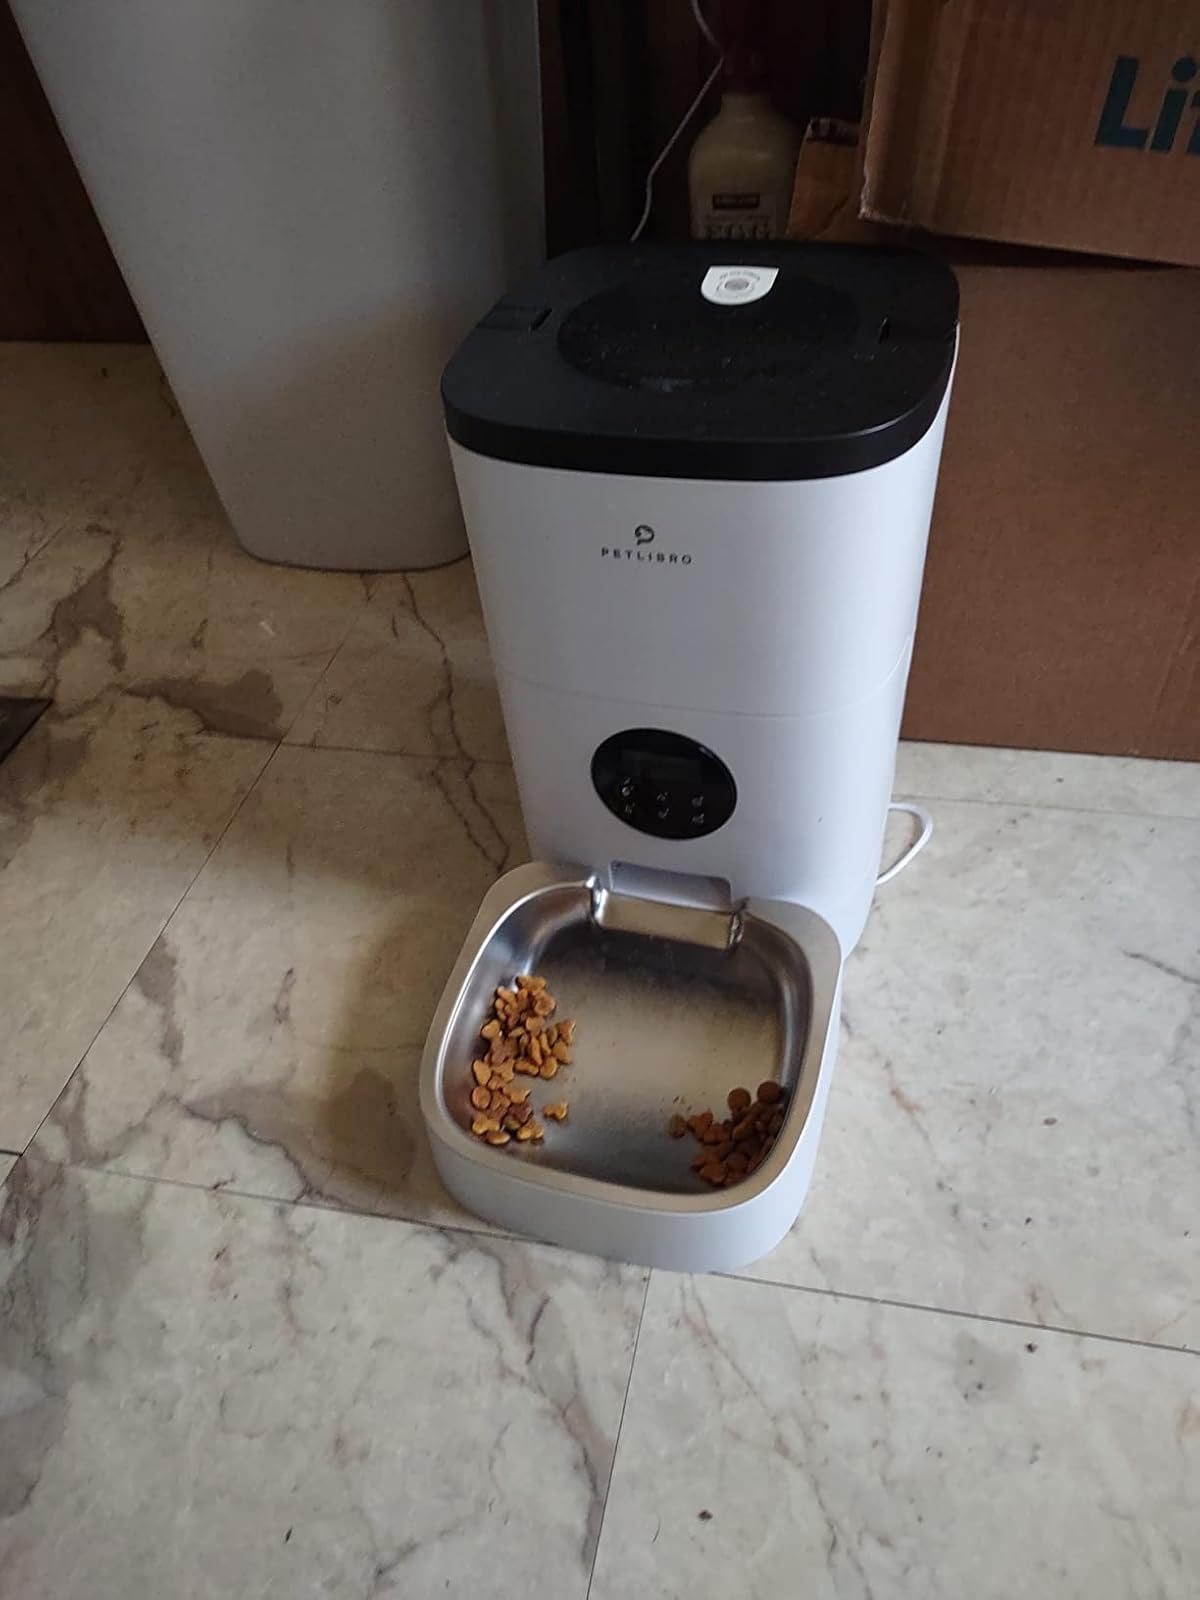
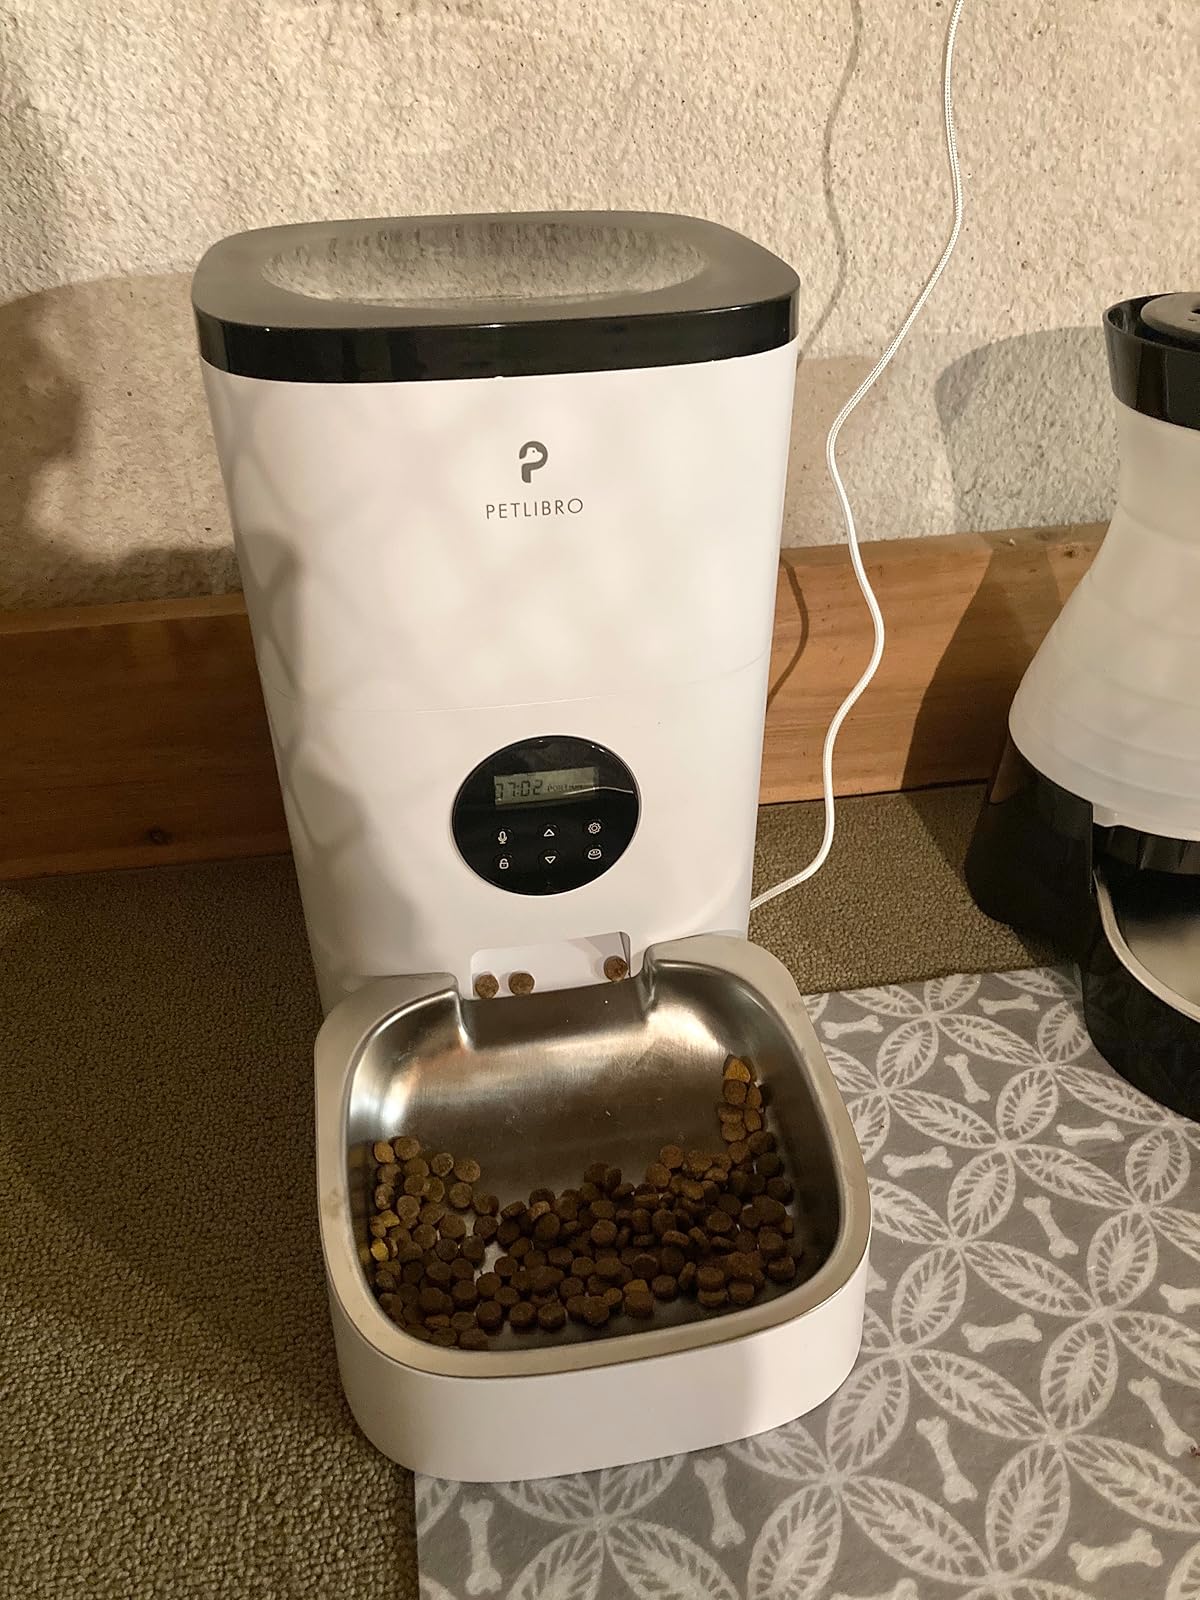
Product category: items_feeder
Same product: yes